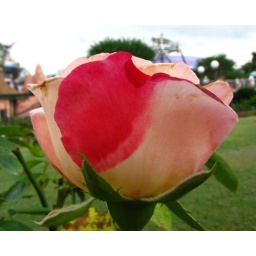
Located in the plaza rose garden between cinderella's castle and tomorrowland